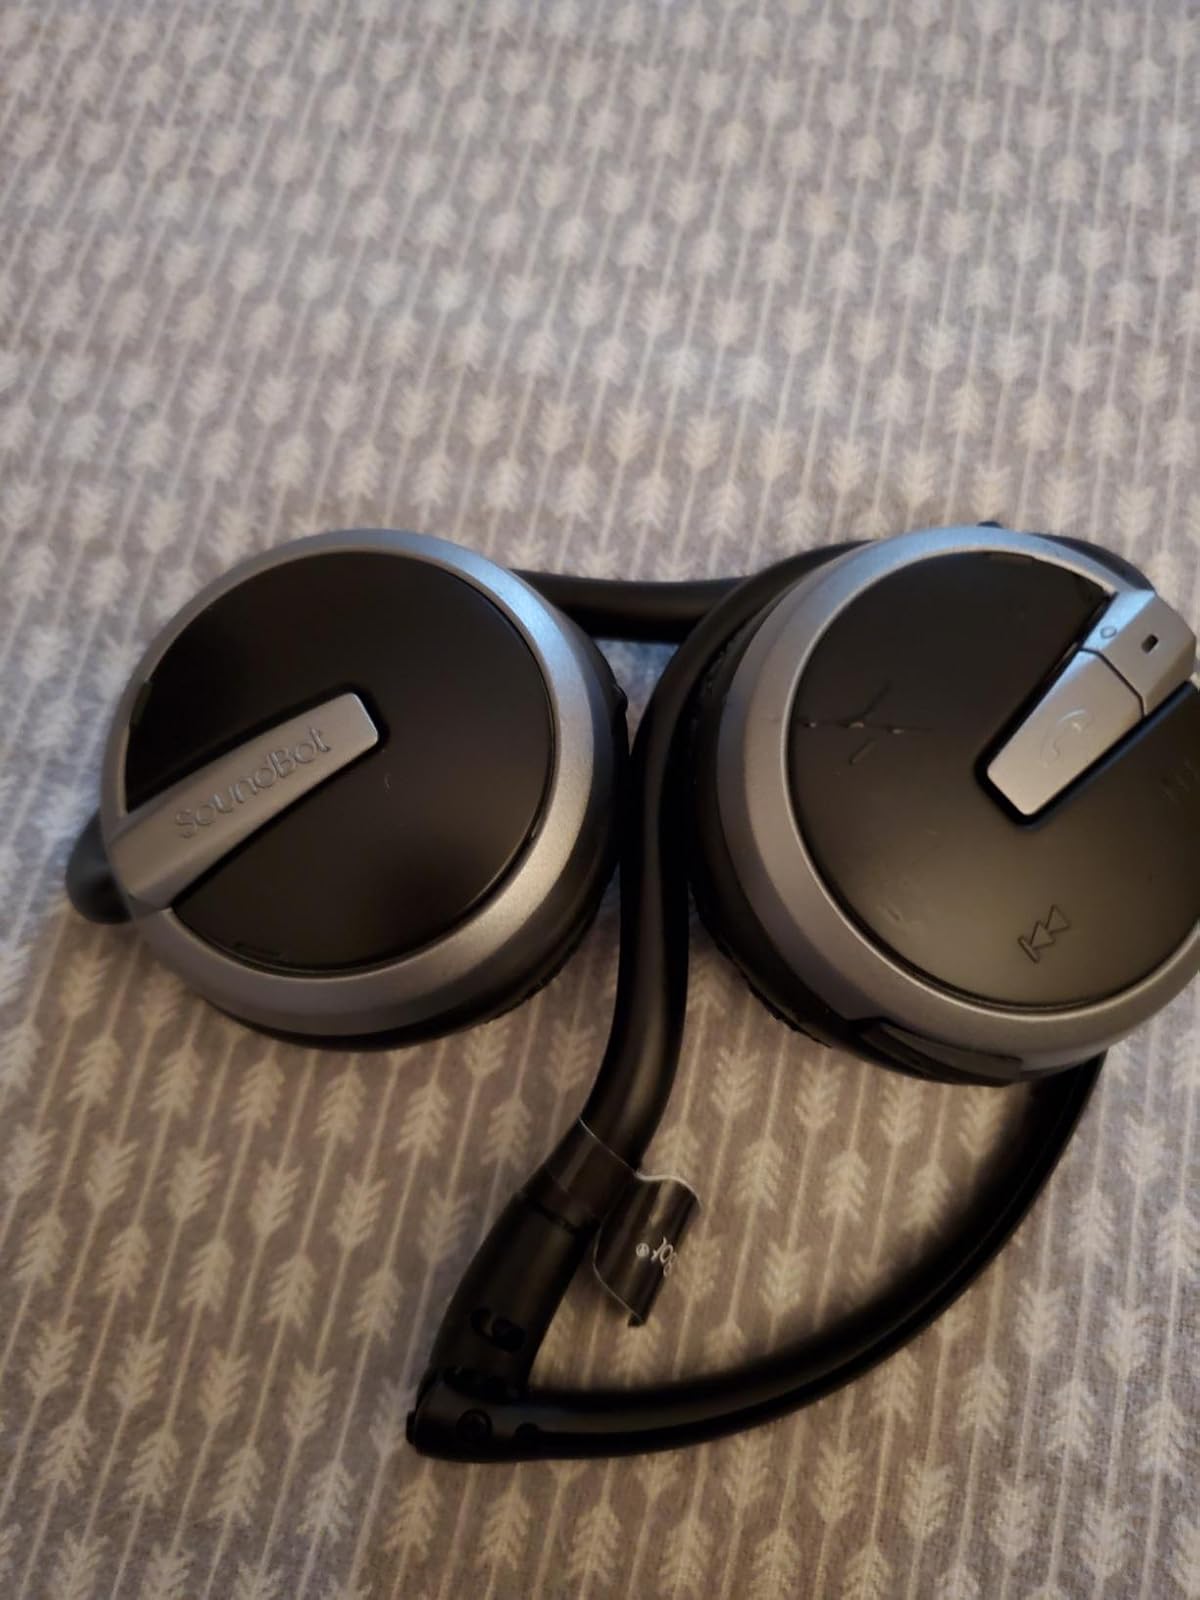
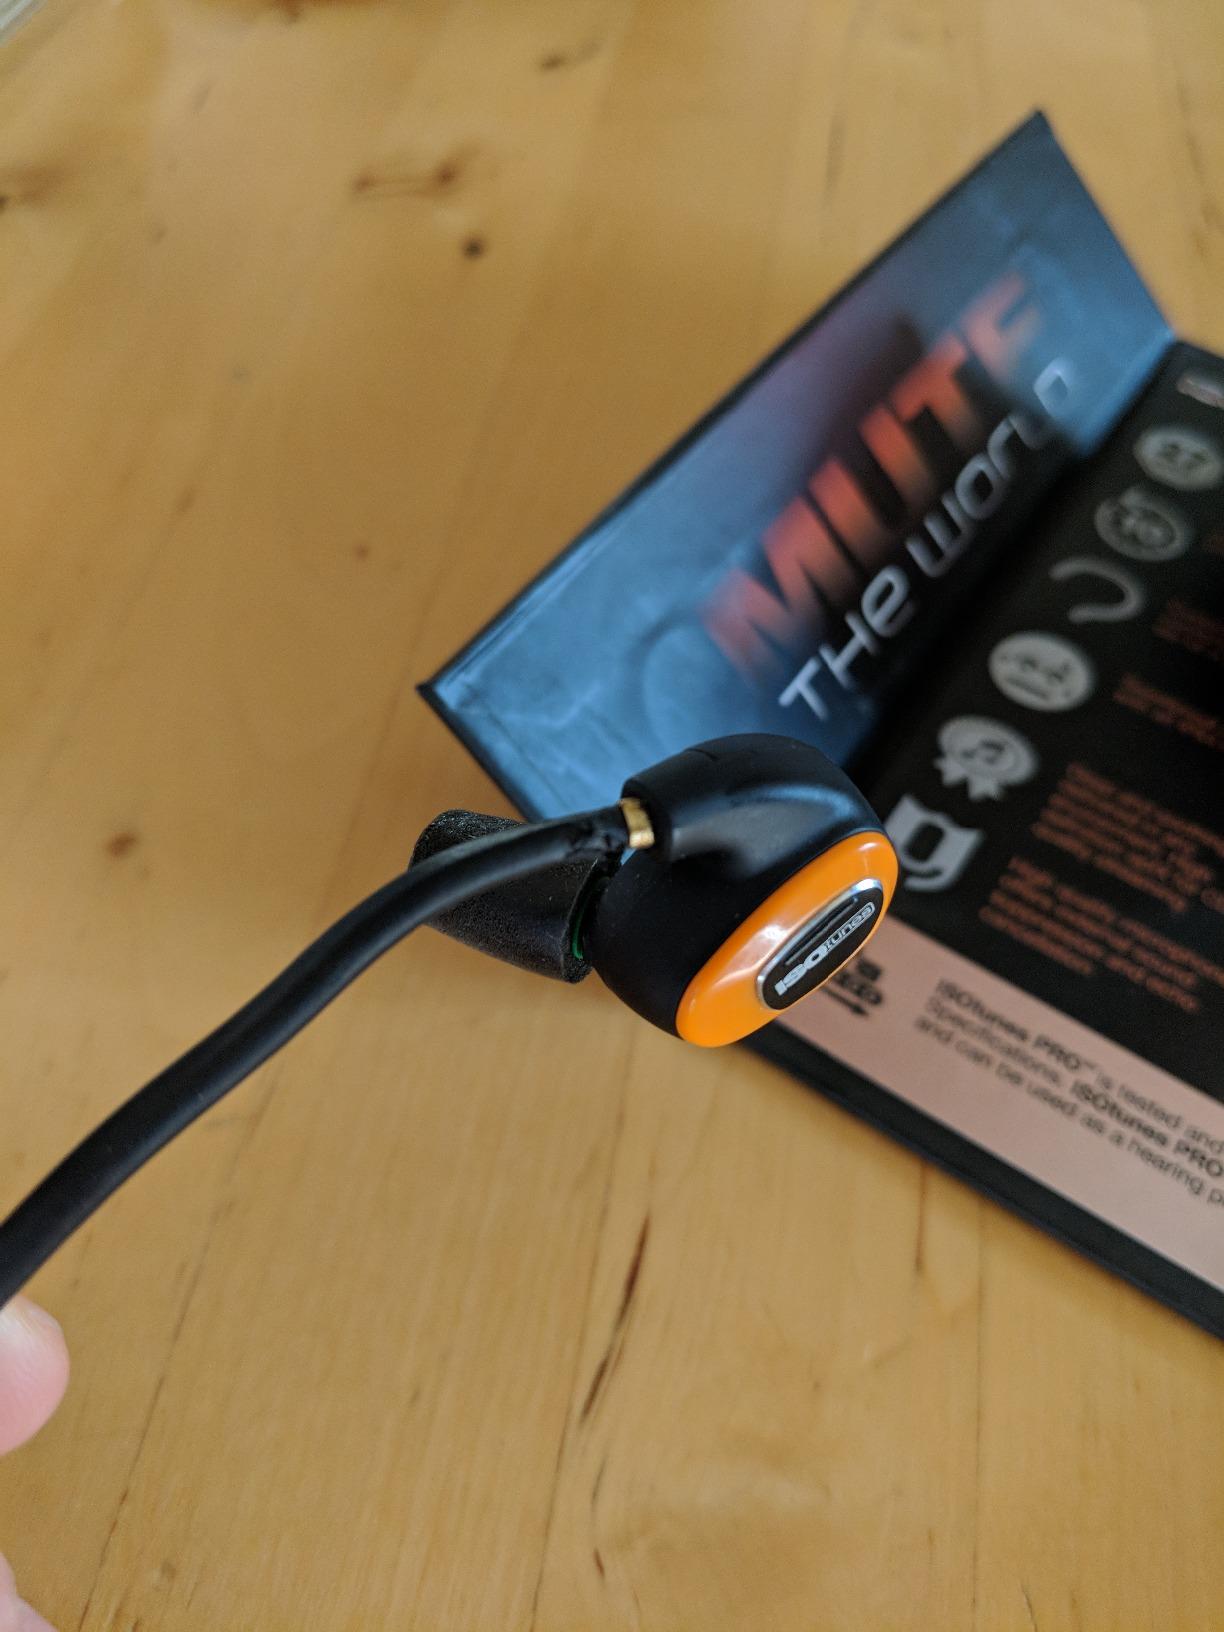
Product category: headphones
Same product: no